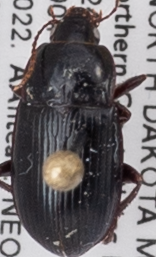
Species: Amara obesa
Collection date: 2022-09-06
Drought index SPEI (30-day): -0.186
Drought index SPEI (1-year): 0.63
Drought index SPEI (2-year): -0.71